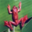
Label: frog